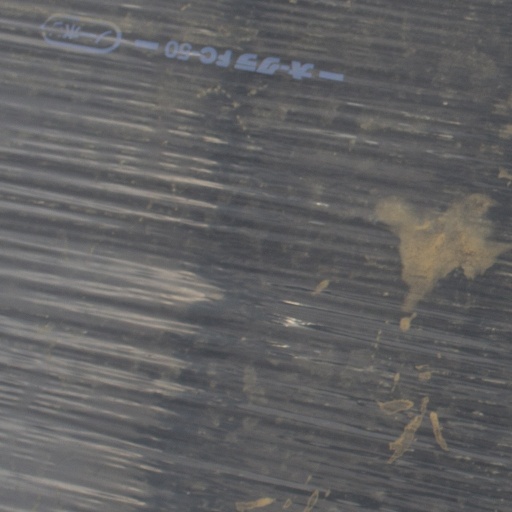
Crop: Jerusalem artichoke